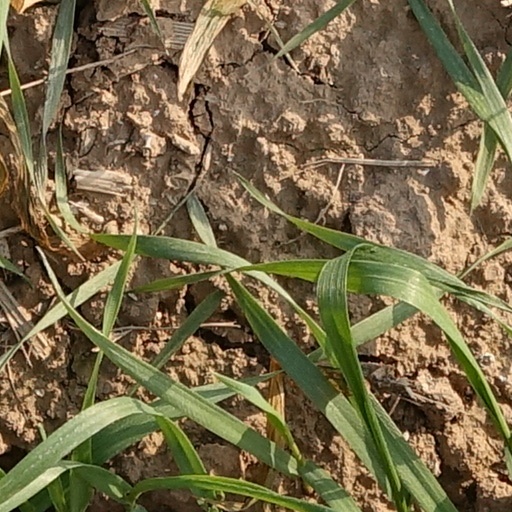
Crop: wheat